History of Australian naval aviation

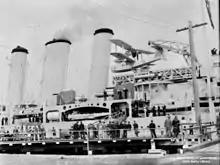
A Supermarine Walrus stowed on the catapult of the heavy cruiser

From 1935, naval aviation was focused on the RAN's cruiser force: two County-class heavy cruisers and three Town-class light cruisers, each operating a single Supermarine Walrus amphibious aircraft from a deck-mounted catapult. In 1936, No. 101 Flight was expanded and redesignated No. 5 Squadron, then redesignated No. 9 Squadron at the start of 1939. During World War II, Walruses were used to increase the surveillance range of each ship, particularly during hunts for German commerce raiders. Four aircraft were lost during the war; two shot down by Axis aircraft, one damaged beyond repair by British fighters, and one destroyed on deck during the battle between and the German auxiliary cruiser "Kormoran". During the Pacific campaign, the prevalence of United States Navy aircraft carriers negated the need for cruiser-based aircraft, and the growing improvements in both ship-based anti-aircraft weaponry and other aircraft compared to the Walrus meant the amphibian saw less and less use. By 1944, all Walruses had been removed from Australian ships, and No. 9 Squadron was disbanded at the end of the year. The lack of opportunity for naval aviation service in the RAN meant that many interested personnel went overseas to serve with the British Fleet Air Arm, including Victor Smith, or transferred to the RAAF.